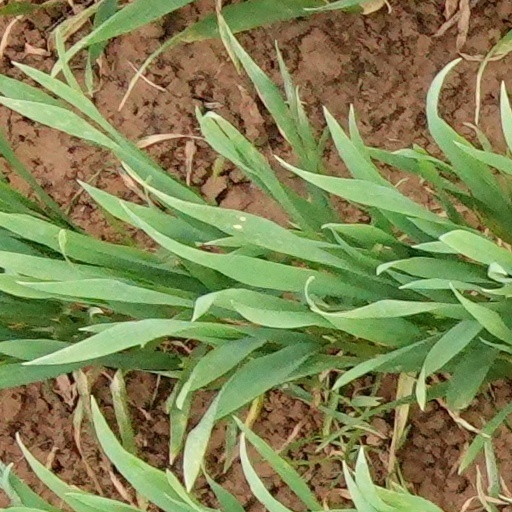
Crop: wheat